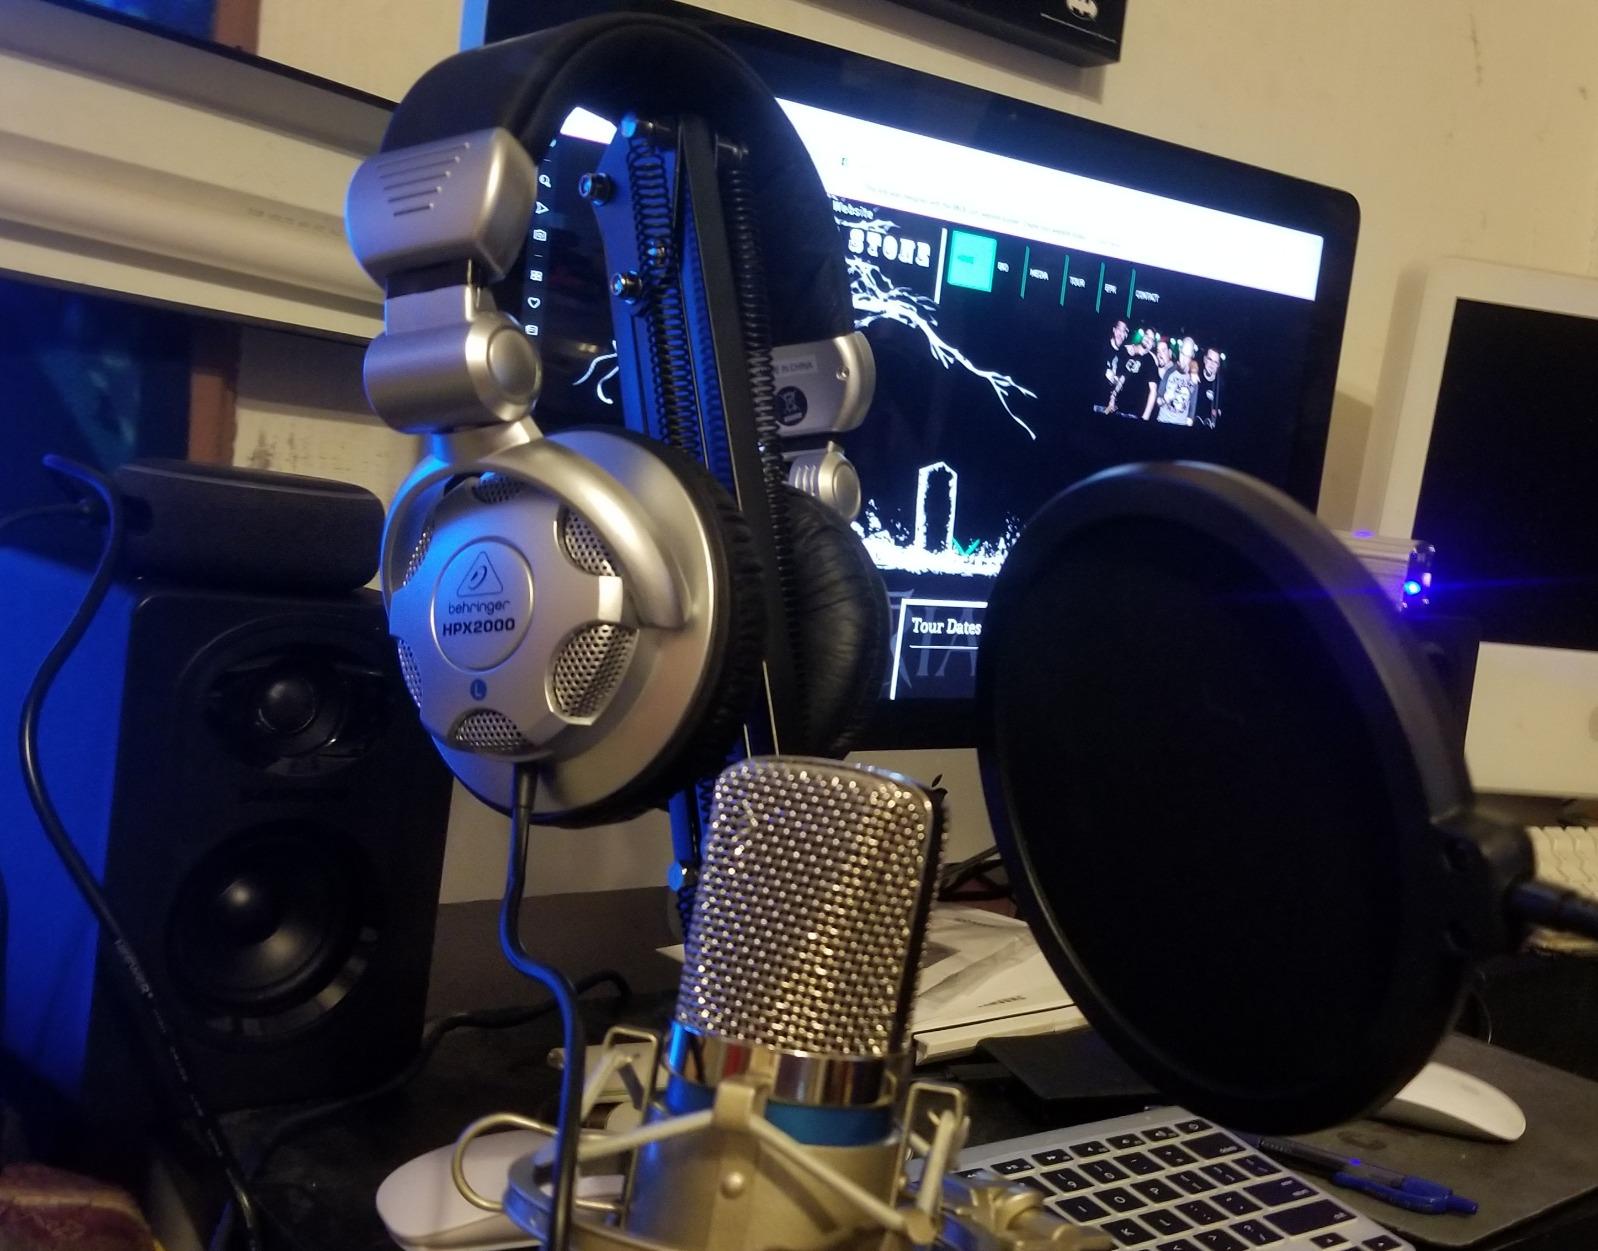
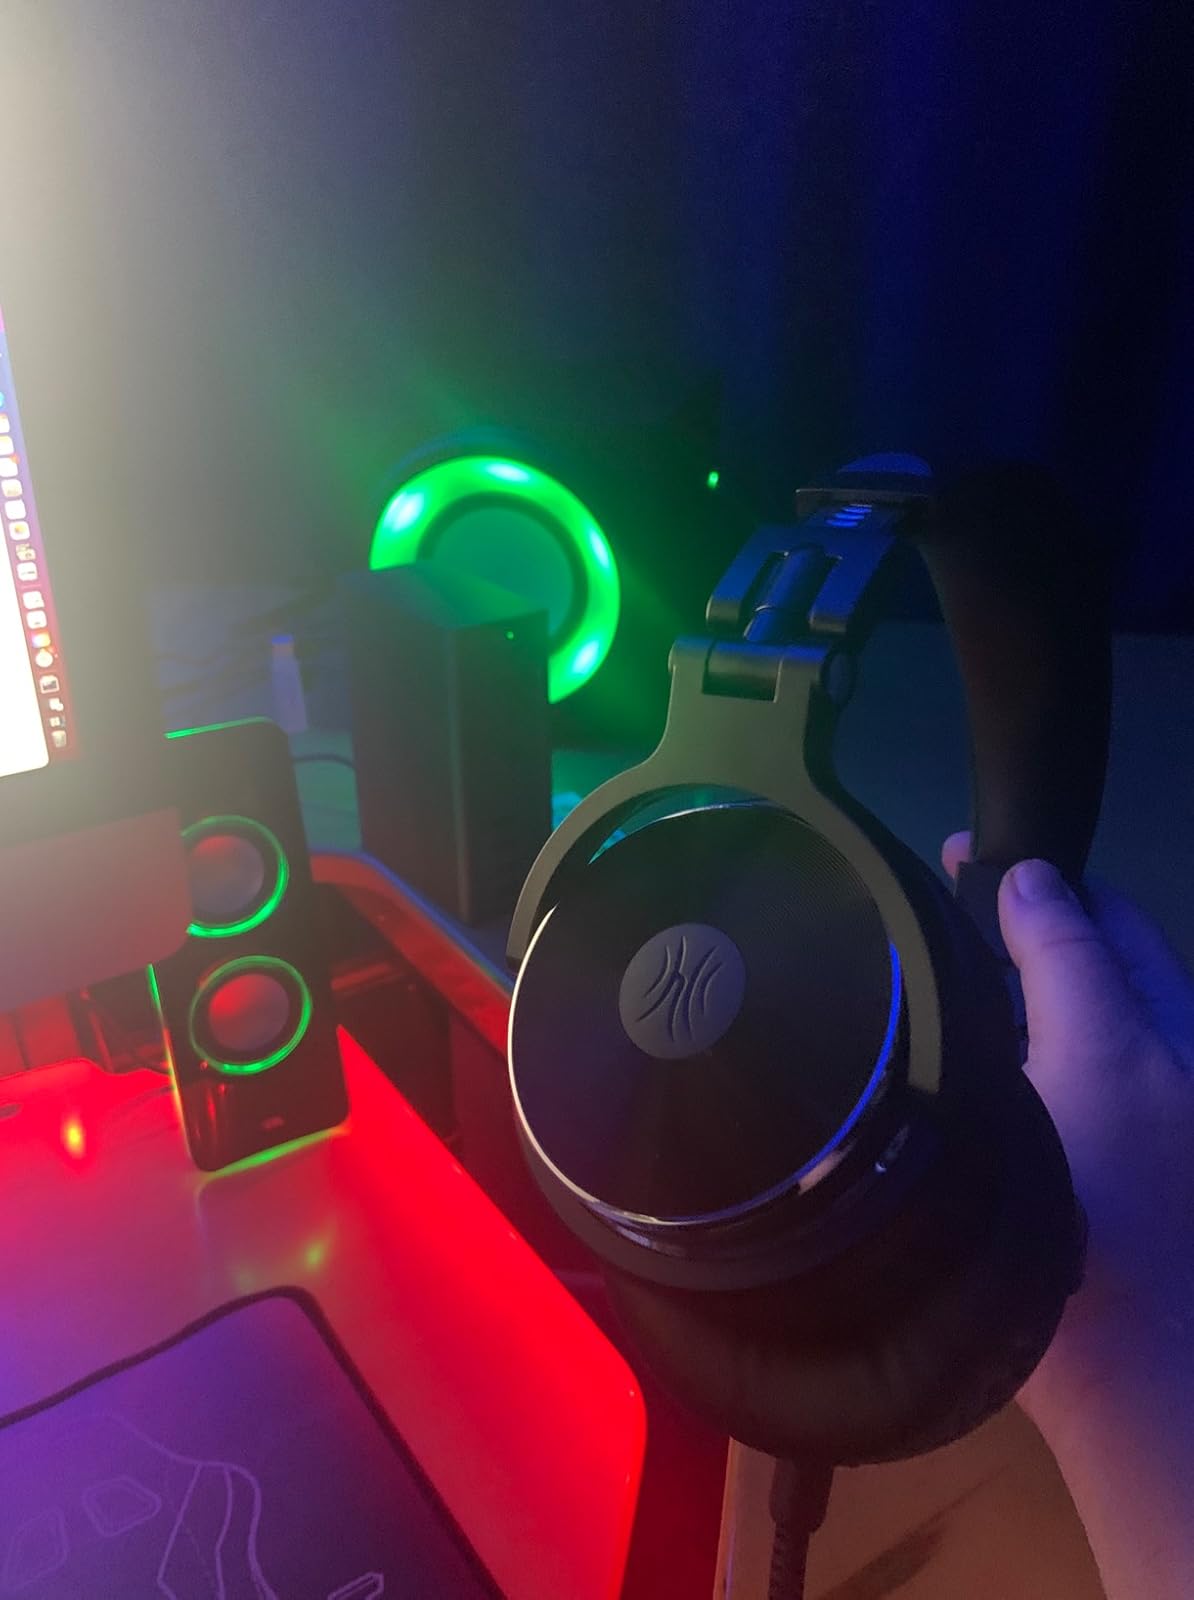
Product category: headphones
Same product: no